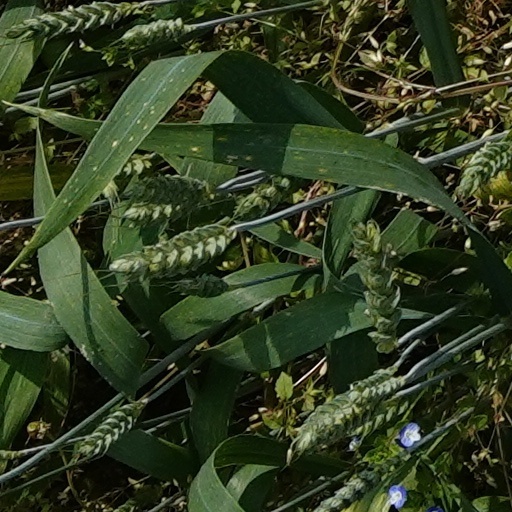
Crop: wheat